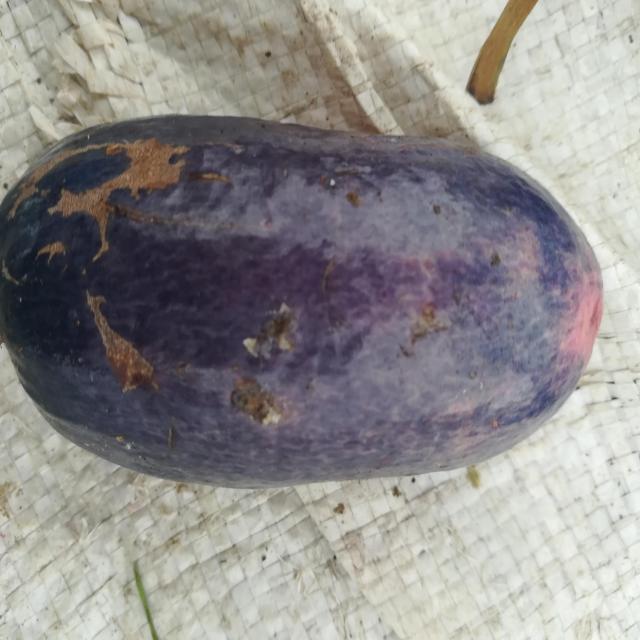
Plum grade: spotted